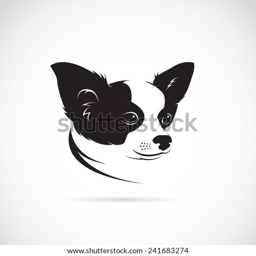
vector image of a chihuahua dog on white background